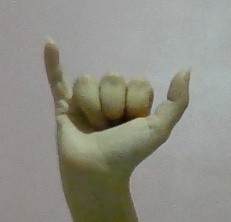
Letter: ya